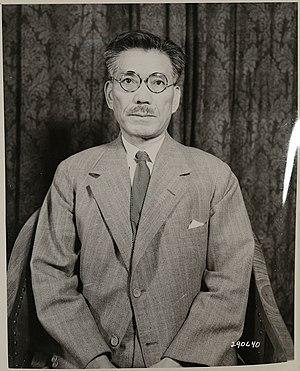
Toshio Shiratori, est un diplomate japonais qui fut ambassadeur en Italie de 1938 à 1940 et conseiller du ministre des Affaires étrangères en 1940. Il fait partie des 14 criminels de guerre de classe A vénérés au sanctuaire Yasukuni.